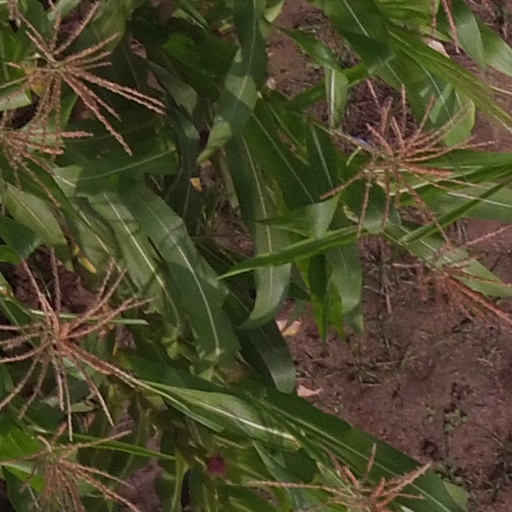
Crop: maize; corn